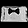
Label: Bag